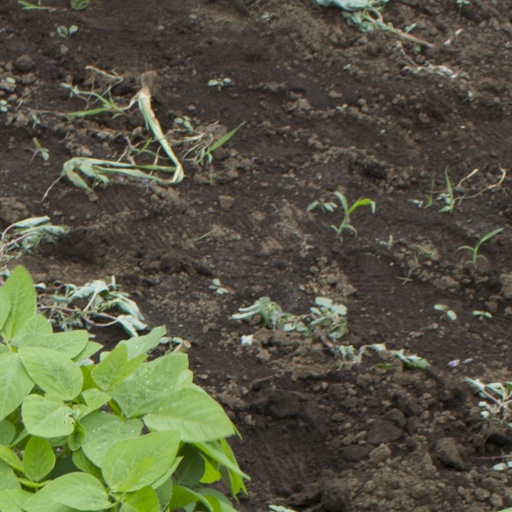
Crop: soybean